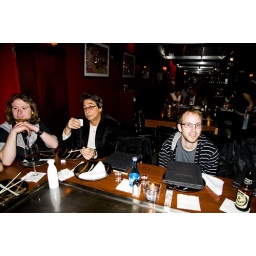
best seat in the house if you ask me. ;)